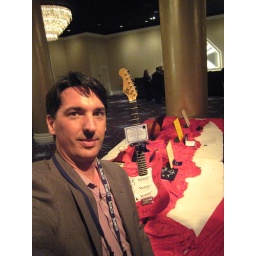
Electric guitar signed by some very famous rock stars.